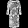
Label: Dress